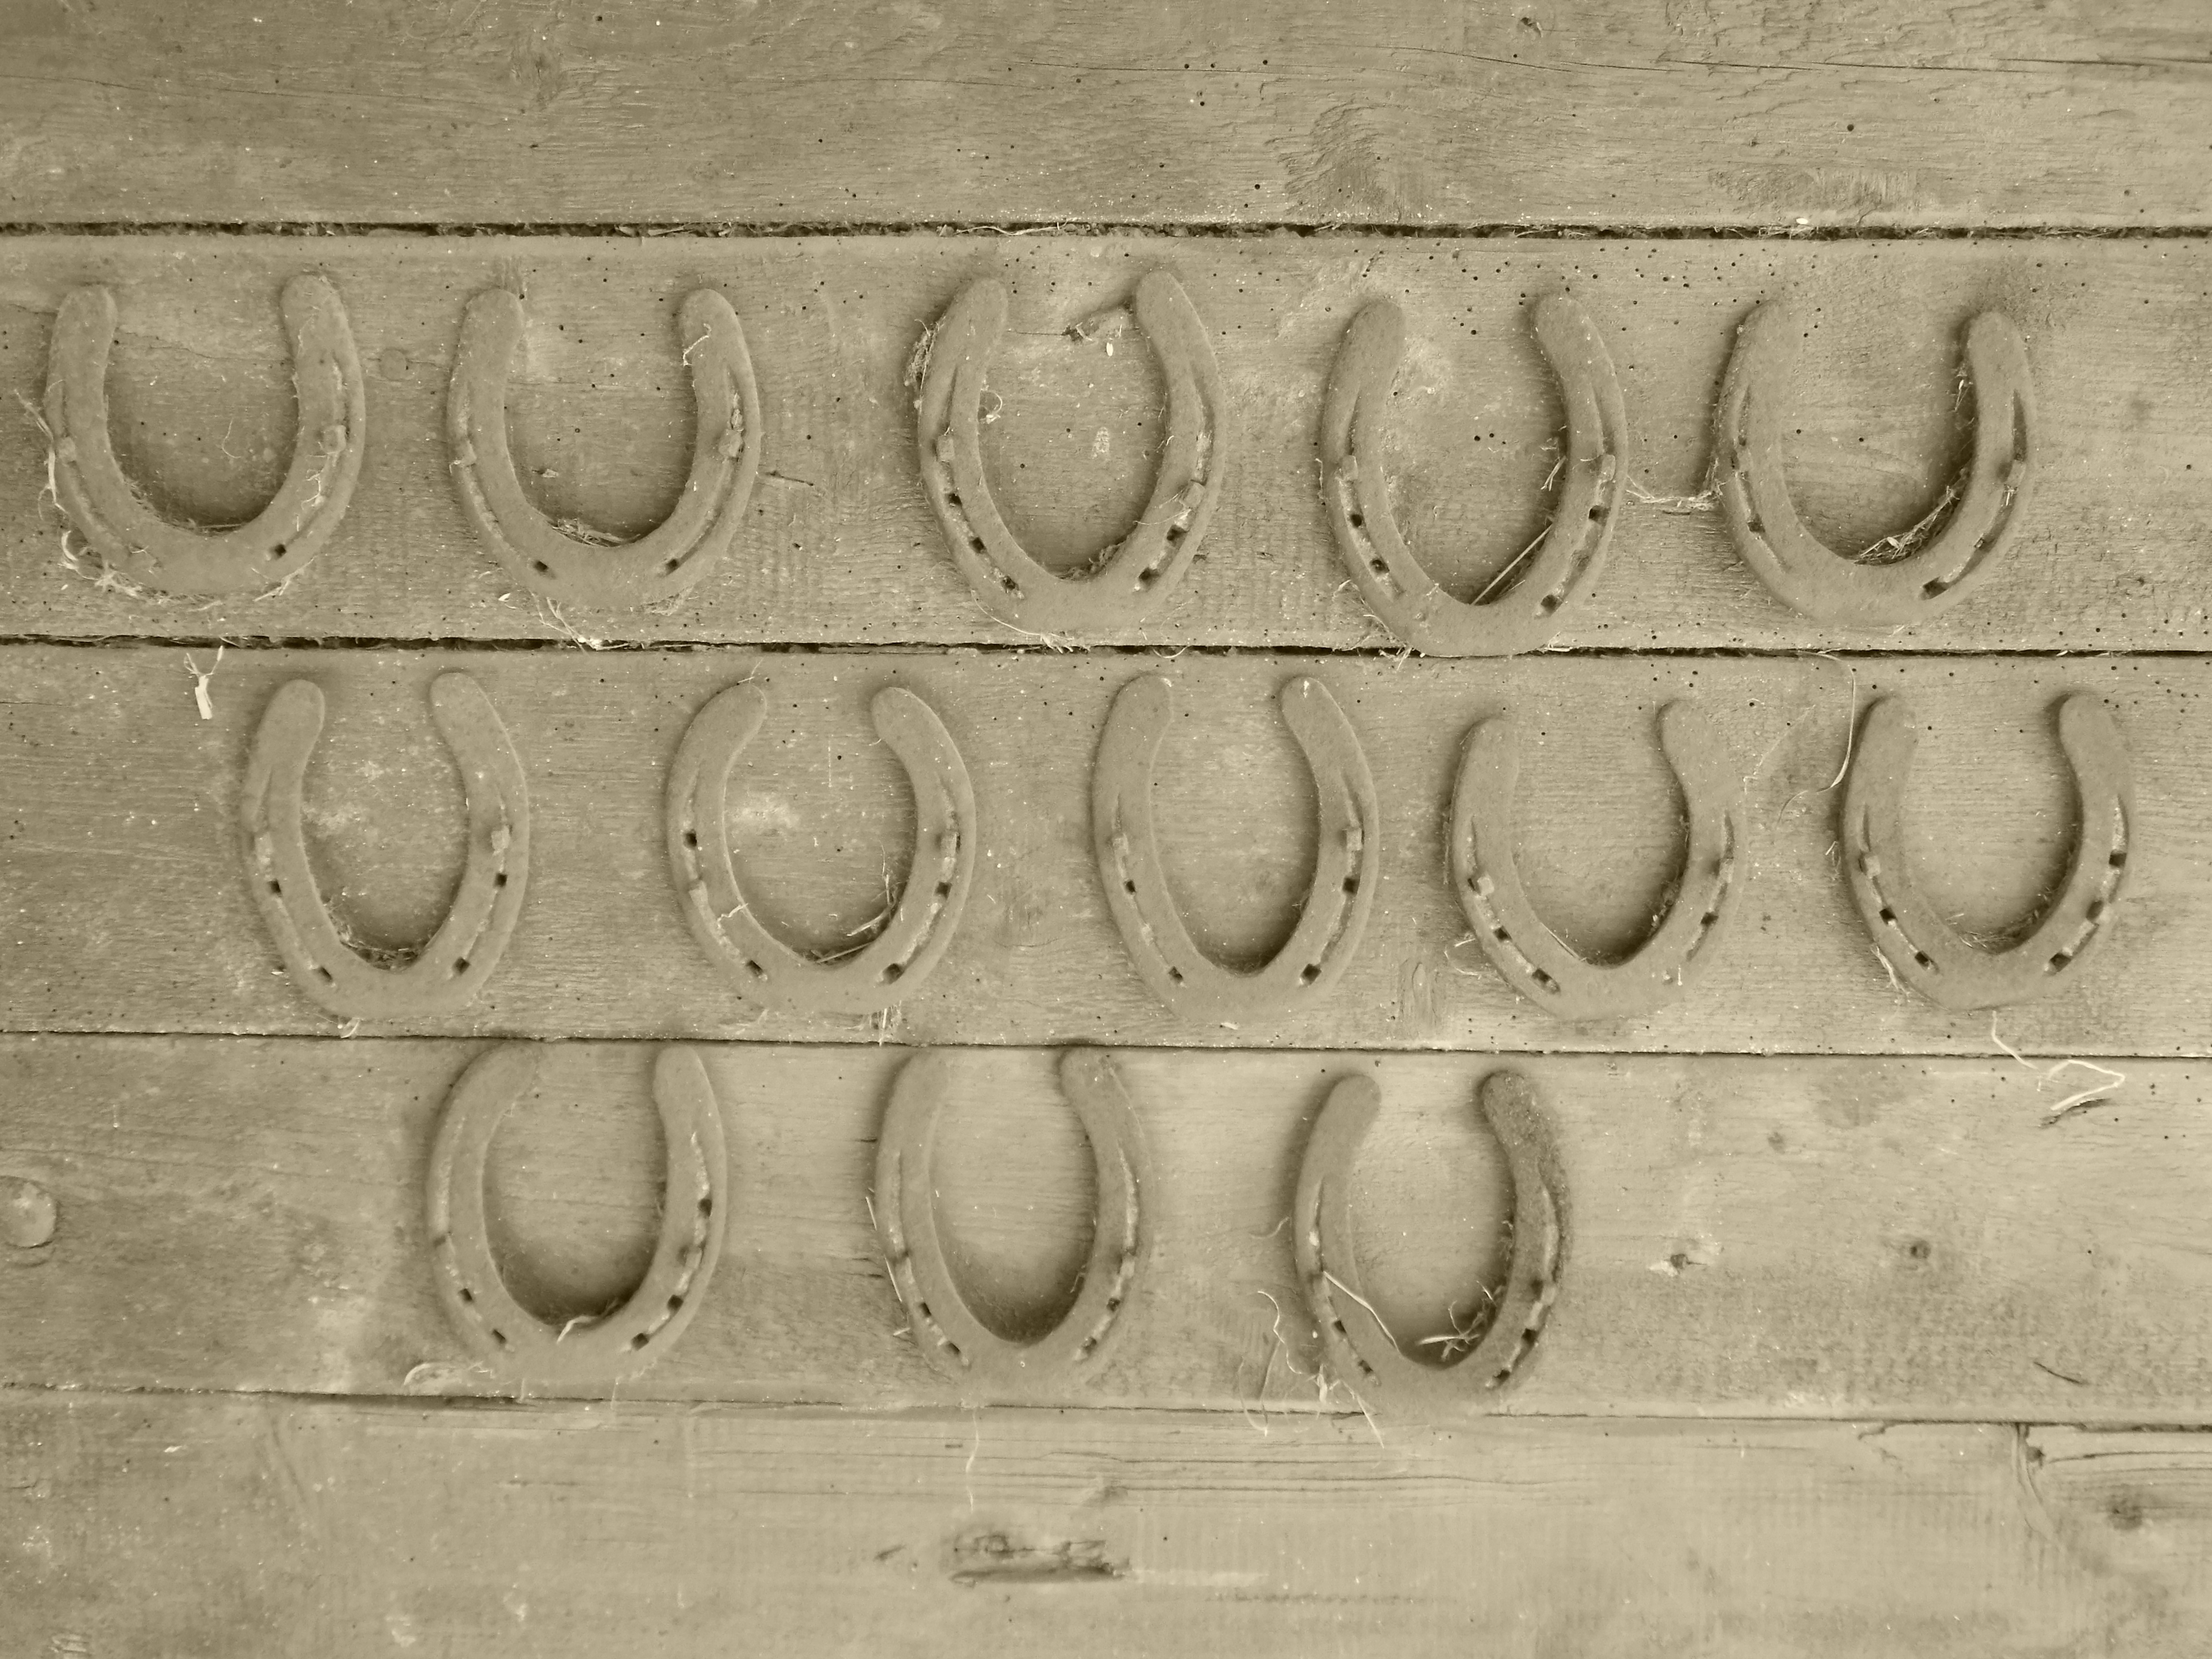
wood, texture, old, wall, monochrome, material, circle, sepia, art, temple, carving, horseshoe, relief, stone carving, ancient history